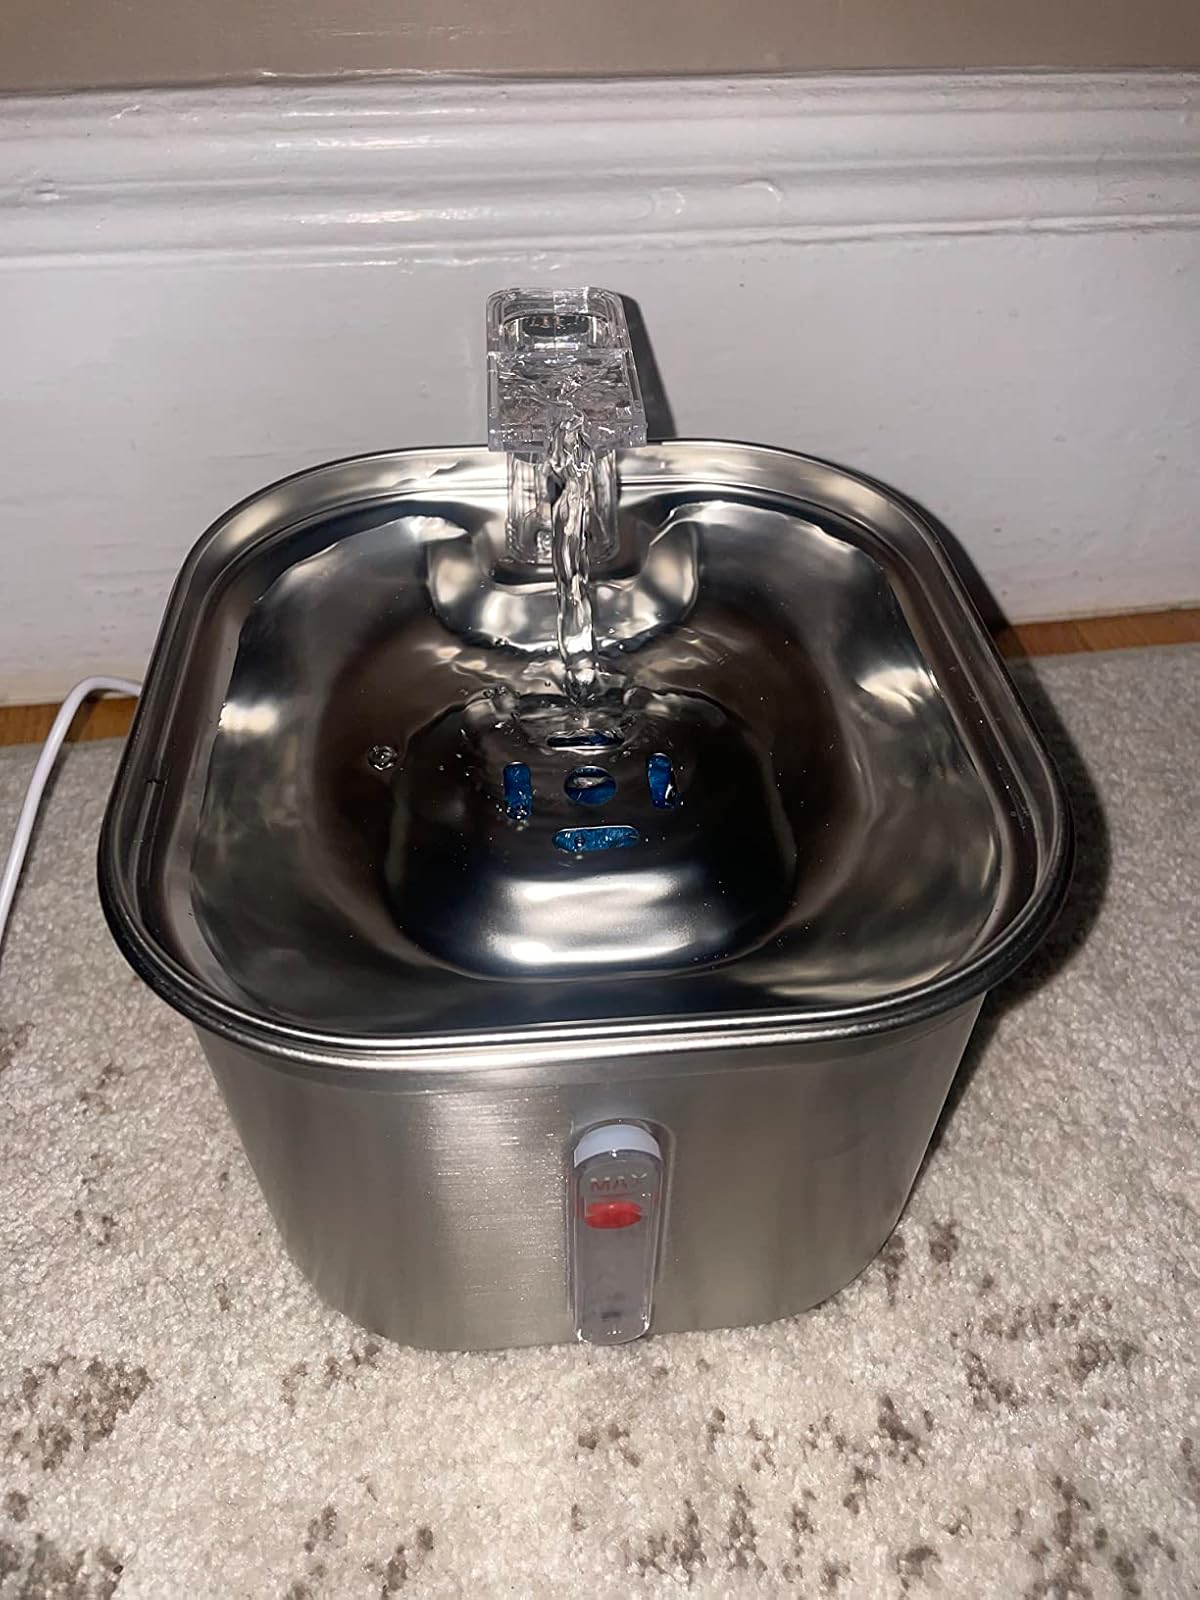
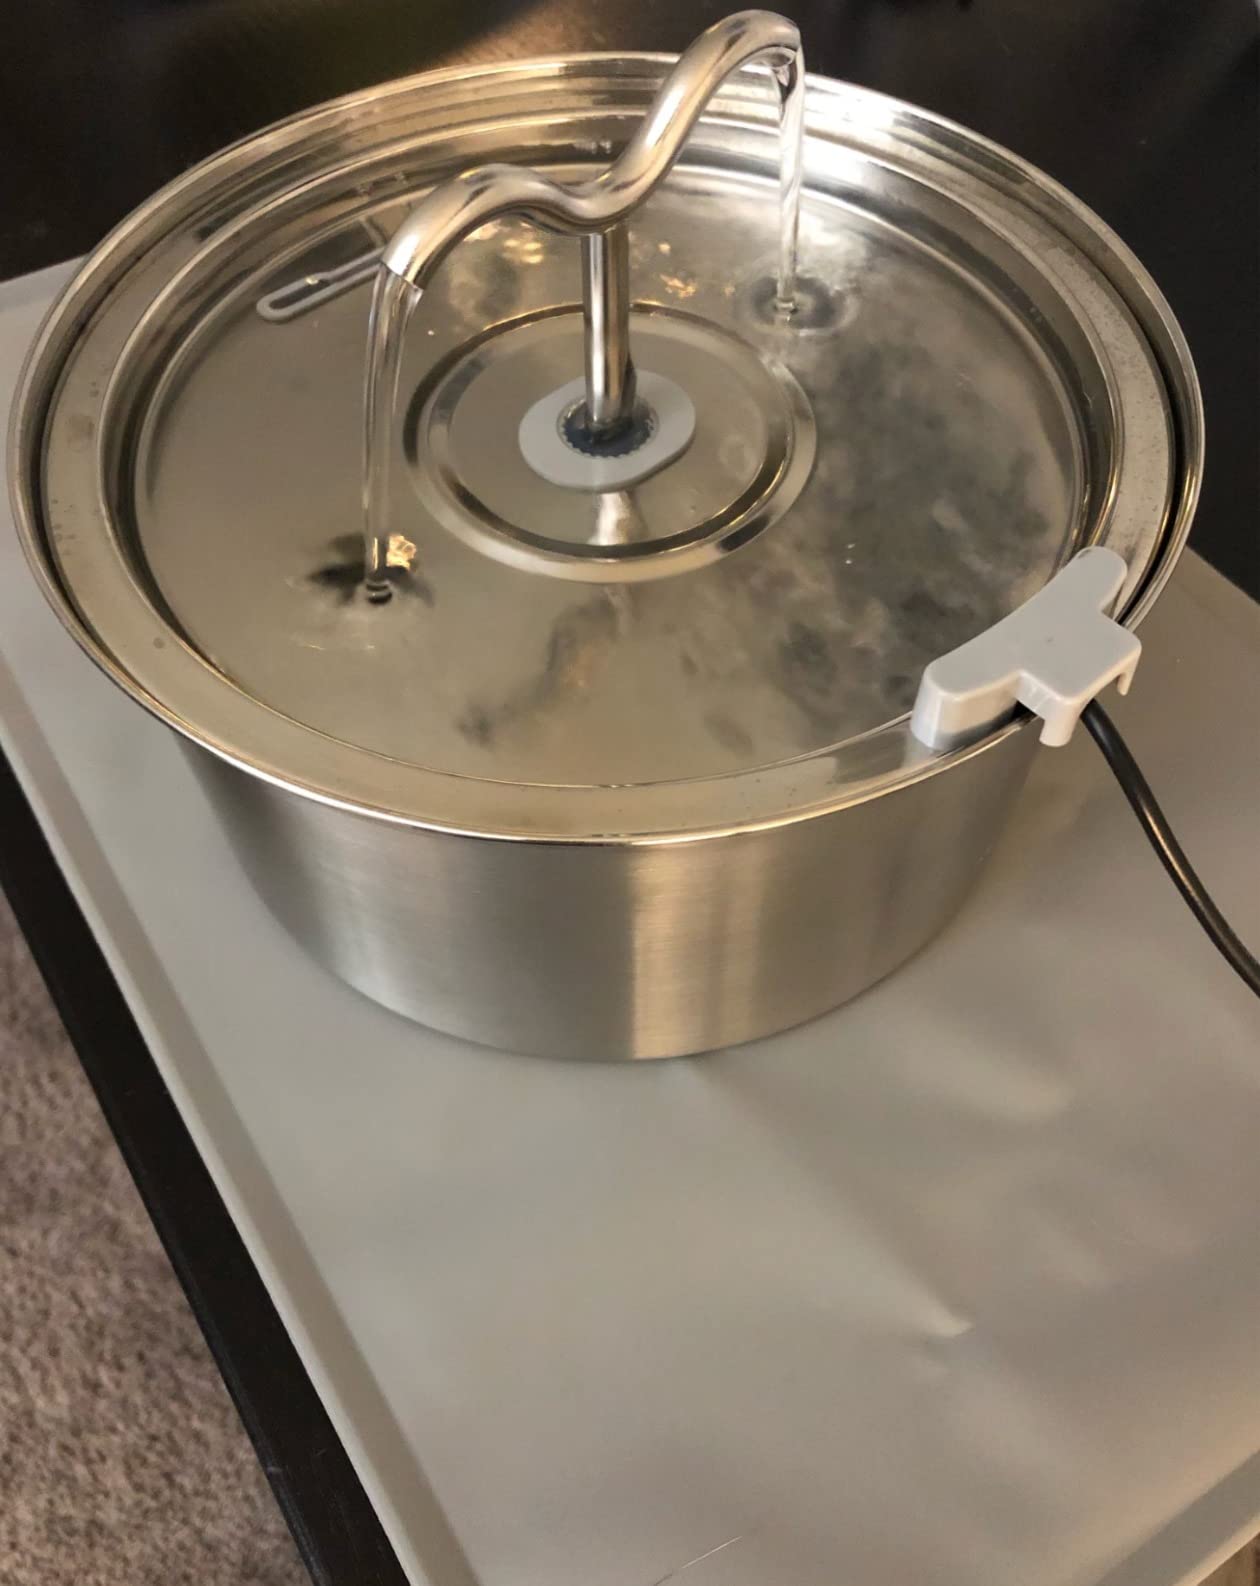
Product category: items_bowl
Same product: no